History of the United States (1991–2016)

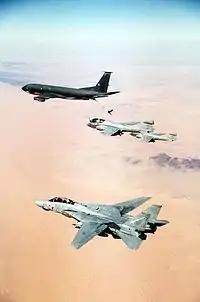
U.S. military aircraft flying over Iraq during the Gulf War

The considerable dependence of the industrialized world on oil starting in the 1930s, with much of the proved oil reserves situated in Middle Eastern countries, became evident to the U.S., first in the aftermath of the 1973 world oil shock and later in the second energy crisis of 1979. Although in real terms oil prices fell back to pre-1973 levels through the 1980s, resulting in a windfall for the oil-consuming nations (especially North America, Western Europe, and Japan), the vast reserves of the leading Middle East producers guaranteed the region its strategic importance. By the early 1990s the politics of oil still proved as hazardous as it did in the early 1970s.